Danish Jersey

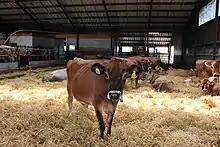
Danish Jersey

Danish Jerseys are smaller in stature than other dairy breeds (115-120 cm tall). They are fawn in colour with white markings not being uncommon. Coat colours will vary from lighter to dark brown, almost black. Darker brown can be found on their extremities (nose, feet, ears, and tail). Cows can weigh around 350-425 kg while bulls can weigh around 500-600 kg. Males have usually a darker coat than females.